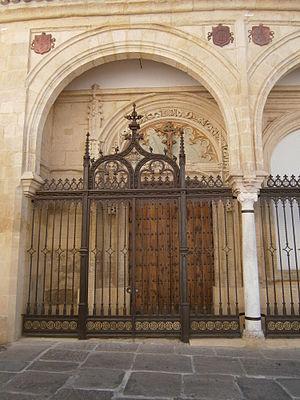
L'ancien Hospital de la Santa Caridad de Nuestro Señor Jesucristo, en français Hôpital de la Sainte Charité de Notre Seigneur Jésus-Christ est situé sur la place du Potro dans le quartier de San Francisco-Rive de Cordoue. Fondé par la Fraternité de la Sainte Charité de Notre Seigneur Jésus-Christ au xvᵉ siècle, il abrite aujourd'hui est le musée des beaux-arts de Cordoue.